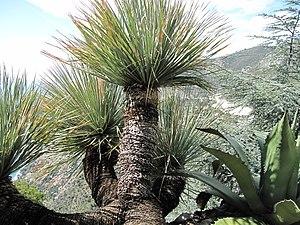
Dasylirion acrotrichum au jardin botanique d'Eze